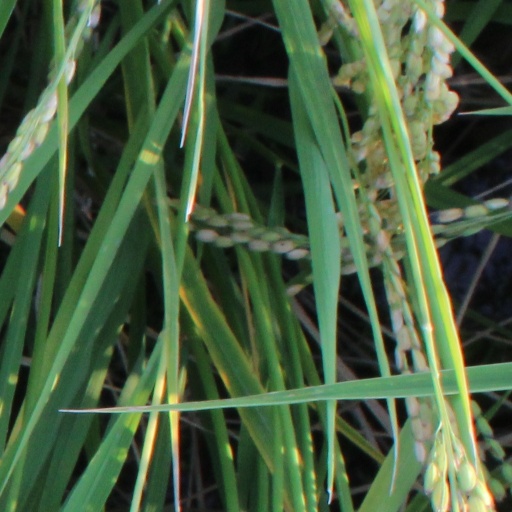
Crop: rice